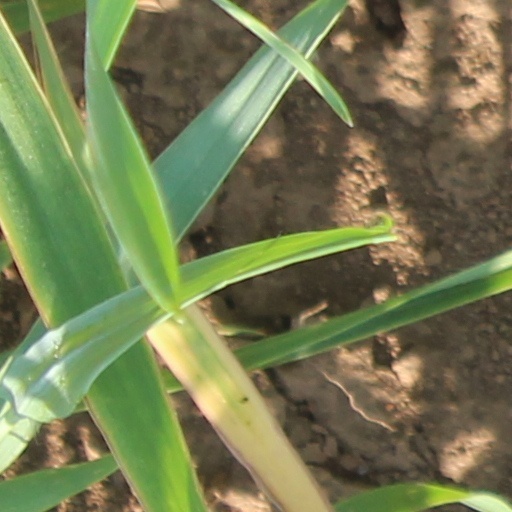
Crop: wheat